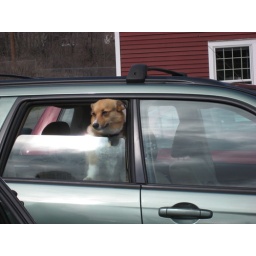
dog in car makes friends